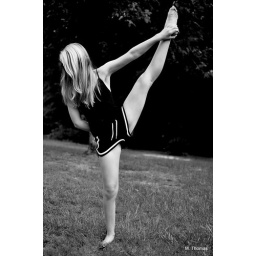
She plants her foot firmly on the ground in order to do her heel split.